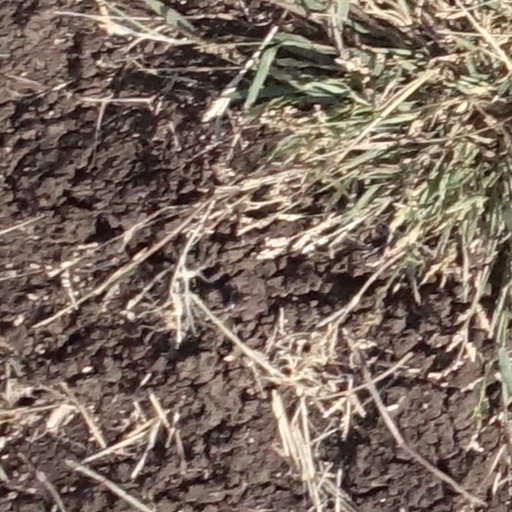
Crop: sorghum